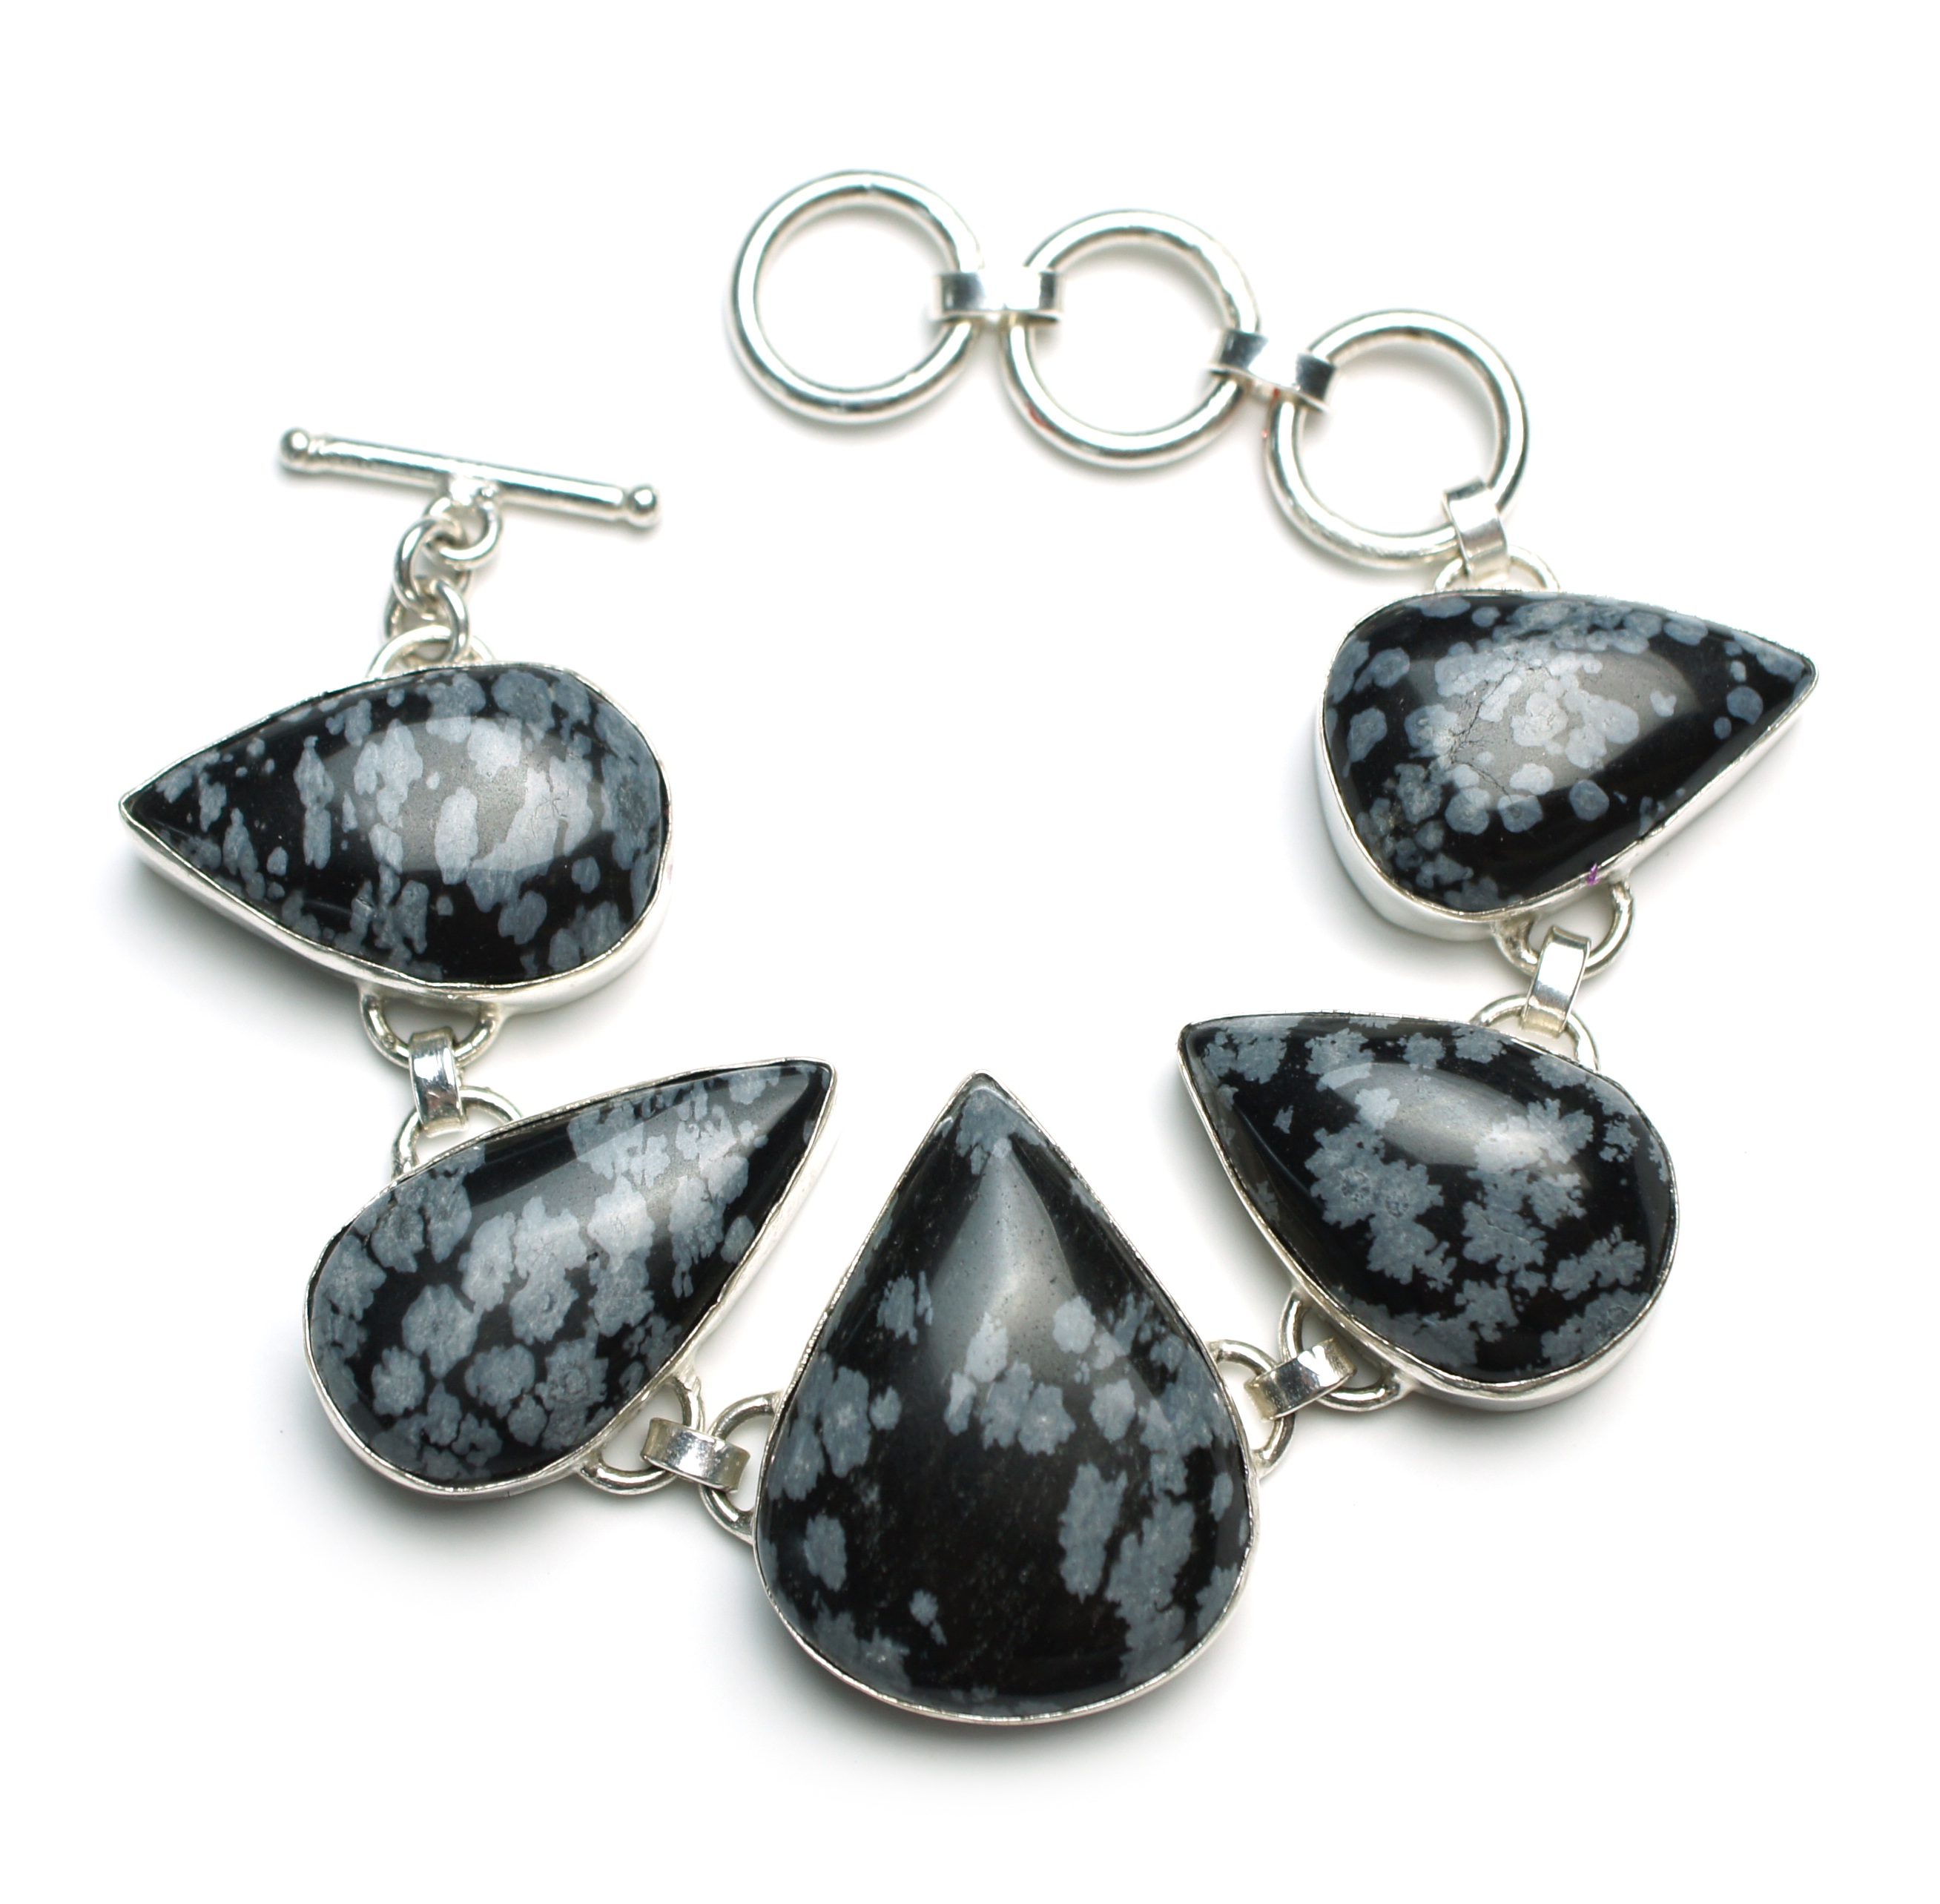
white, stone, green, bug, fashion, black, jewelry, bracelet, jewellery, jewel, silver, earrings, huge, gem, rings, setting, elegance, sterling, gemstone, adornment, glamor, bezel, clasp, toggle, cabochon, snowflake obsidian, teardrop, fashion accessory, body jewelry